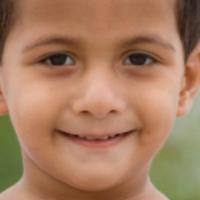
Age group: age 01-10